Fernando Alonso Sports Complex

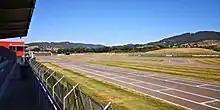
Kart circuit.

The karting circuit is spread over 44,446.54 m² and was designed and built with the possibility of making twenty-nine different tracks, whose lengths vary between 1,400 and 1,800 meters. The main circuit can be divided into three secondary courses of 721, 637 and 372 meters to facilitate training. It is approved to host international competitions at the highest level according to CIK-FIA standards.